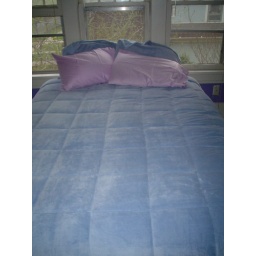
The magick bed in the new house